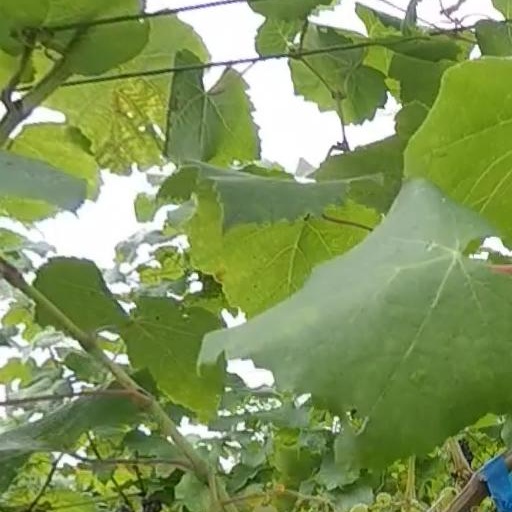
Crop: grape